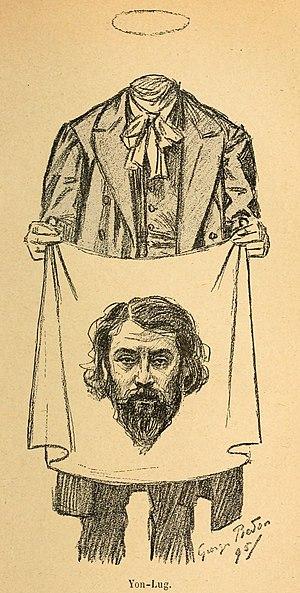
Yon-Lug, de son vrai nom Constant Jacquet, né à Oullins près de Lyon le 4 octobre 1864 et mort à Brévannes en mai 1921, est un compositeur et chansonnier français.
Félix Bovie, Chansons, Bruxelles, impr. de J. Gouweloos, 150 p.